Adam Bedell

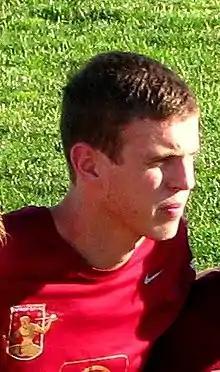
Adam Bedell in 2012

Adam Bedell (born December 1, 1991) is an American former professional soccer player who played as a forward.